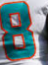
Number: 8